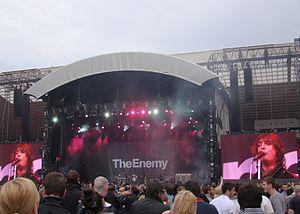
The Enemy est un groupe de rock indépendant britannique, originaire de Coventry, en Angleterre. Le premier album du groupe, We'll Live and Die in These Towns devient premier des ventes au Royaume-Uni dès sa sortie. Leur deuxième album, Music for the People se hisse à la deuxième place du même classement. Streets In The Sky, leur troisième album studio, est sorti en mai 2012, et fait aussi son entrée dans le top 10 des ventes d'albums au Royaume-Uni. Le groupe se sépare en 2016 après une tournée d'adieu.